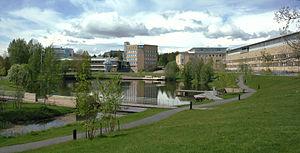
L'université d'Umeå est une université d'État située à Umeå, en Suède. Elle a été fondée en 1965.